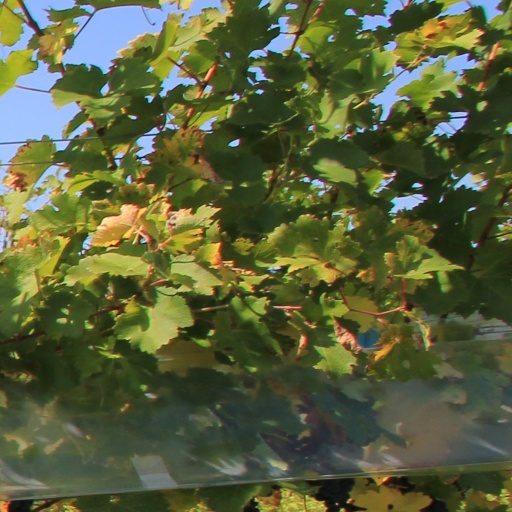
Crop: grape